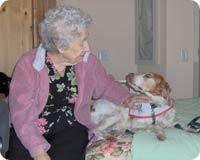
Brittany_spaniel